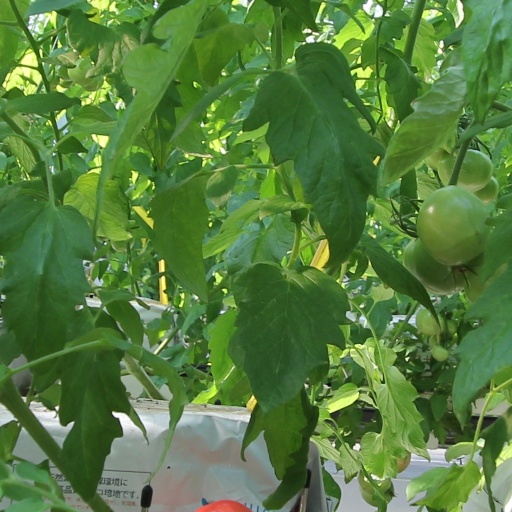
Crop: tomato